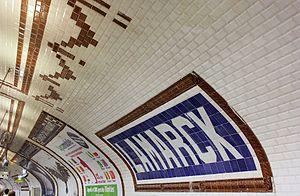
Panneau de la station de métro Lamarck - Caulaincourt, à Paris 18e arrondissement.
Lamarck - Caulaincourt est une station de la ligne 12 du métro de Paris, située dans le 18ᵉ arrondissement de Paris.